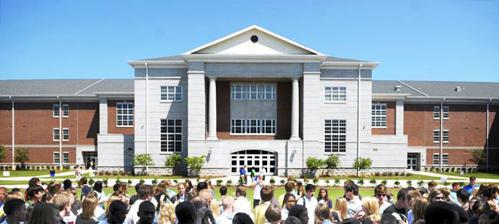
Building: Enterprise High School (Alabama)
Country: United States of America
Year built: 2010
Public school in Enterprise, Alabama, United States Enterprise High School Address 1811 Boll Weevil Circle Enterprise, Alabama 36330 United States Information Type Public Established 1958 (67 years ago) ( 1958 ) Status Active Superintendent Zel Thomas CEEB code 010980 Principal Stan Sauls Teaching staff 120.00 (FTE) Grades 9 - 12 Enrollment 2,121 (2023-2024) Student to teacher ratio 17.68 Campus type Suburban Color(s) Blue and white Song "EHS Fight Song" Mascot Wildcat Team name Wildcats Communities served Fort Novosel Website www .enterpriseschools .net /Domain /8 Enterprise High School is a 7A public high school at 1801 Boll Weevil Circle in Enterprise , Coffee County, Alabama , USA, in the Enterprise City School District . The school houses grades 9 - 12 . Enterprise City is one of three municipal school systems that take on-post Fort Novosel families at the secondary level. 2010 building The city of Enterprise approved the rebuilding of Enterprise High School at a new location on the northwestern side of town off of Boll Weevil Circle, the city's main bypass.  The school was constructed with more than $45 million in disaster relief funding from FEMA, insurance settlements, and state approved grant money.  The town also approved a sales tax increase to collect funds for school construction. Overall, The result was construction of an $86 million replacement school. The new Enterprise High, at 525,000 square feet, is one of the largest schools in the Southeast. On August 23, 2010, the doors of the new Enterprise High School opened to students.  It was the first time in more than three years that High School students in Enterprise had been able to attend school in a High School building.  Since March 2007, they had been sharing the campus of Enterprise State Community College with the local college students. The start of school year for all schools in the City of Enterprise had been delayed for two weeks to ensure that the High School building (the only public High School in town) would be ready for the first day of school. The streets surrounding the campus were named just prior to the first day of school.  Woodham Drive was named after John W. Woodham, an architect who worked with the school system for 25 years.  Ralls drive was named after John G. Ralls, who sold more than 137 acres (0.55 km 2 ) of land to the school system for the construction of the new school, and then donated a portion of the sale price back to the school.  A third road was named after Webe Curenton, who sold his property to the school so that a driveway could be built connecting the school with Main Street.  Wild Cat Way, the road surrounding the perimeter of the school, was named after the school's "Wildcat" mascot. March 2007 tornado Damaged class room after the tornado Damaged hallway after the tornado President Bush, with Senator Richard Shelby and Governor Bob Riley looking on, talks with the media after walking through the tornado damage at Enterprise High School. On March 1, 2007, Enterprise High School was hit by an EF4 tornado during the February–March 2007 Tornado Outbreak . The twister collapsed parts of the building's science wing, third hallway and new gym, while causing severe damage in other areas of the school after impacting near Enterprise's municipal airport . The parking lot designated "Blue" was severely damaged, with cars stacked on each other. Cars in the other school parking lots were also damaged. Early news reports indicated that 20% of the building was damaged, and numerous students were injured. reported eight fatalities at the school as of 8:30 p.m. CST on the evening of the storm; earlier reports had set the death toll as high as 22, later scaled back to five. The death toll was increased again the following day to eight as recovery efforts went onward.  The final death toll was set at nine, including Ryan Mohler, Peter Dunn, AJ Jackson, Jamie Vidensek, Michael Bowen, Mikey Tompkins, Katie Strunk, Michelle Wilson, and an elderly woman named Edna Strickland. It was the first killer tornado at a US school since 1993. After the tornado, the school was relocated to Enterprise-Ozark Community College (later renamed Enterprise State Community College ), where it remained until the new school building was completed in August 2010. The song "Held In His Love" by The Springs was written by Stewart Halcomb, a student inside Enterprise High School (Alabama) on March 1, 2007, and dedicated to the eight friends he lost that day. In response to the tornado, Rachael Ray helped with the catering costs associated with the school's annual senior prom event (which was subsequently featured on the April 30, 2007, episode of her television show).  After a night of dancing to the music of a DJ, Rachael Ray surprised students by arranging an unexpected musical performance by Mandy Moore . On May 3, 2007, The Red Jumpsuit Apparatus , The Skyline Drive, Course of Nature , May-Day, The Springs (band) , and Brandon Kelly set up Band-Aid Benefit Concert sponsored by 106.7 WKMX in Fort Rucker, Alabama to help raise money for the high school. Along with The Red Jumpsuit Apparatus and Course of Nature, Melissa Joan Hart supported husband, Mark Wilkerson of CON and the high school. Desegregation Enterprise High School was affected historically by desegregation efforts within Alabama. Six families in Enterprise integrated the public schools in the 1966 school year. Children were given "Freedom of Choice forms" to bring home for their parents to complete the year before. These six families chose the white schools. The first year was peaceful without incident. A few years later the all black elementary school was closed and the all black high school was changed to 7th grade only. By the Fall of 1970, the school's total enrollment of 1,131 numbered 182 African-American and 949 other students. At the same time, the school had eight African-American teachers and 45 other teachers on its 53-member faculty. Notable alumni T. J. Barnes , former NFL defensive back Katie Britt , politician, United States Senator from Alabama (2023–present) Brendan Donovan , MLB utility player for the St. Louis Cardinals Marcus Jones , NFL cornerback for the New England Patriots who played college football at Troy University Jimmy McClain , former NFL linebacker for the Houston Texans and the Jacksonville Jaguars Björn Nittmo , former NFL placekicker R. J. Roberts , former CFL player who played college football at Troy University Cedric Smith , former NFL running back and current assistant strength & conditioning coach for the Dallas Cowboys Barry Moore , politician, United States Congressman from Alabama (2020-present) Mark Wilkerson , lead singer of Course of Nature and husband of Melissa Joan Hart References